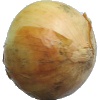
Label: white_onion